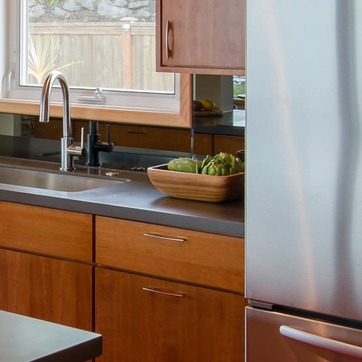
Material: ceramic